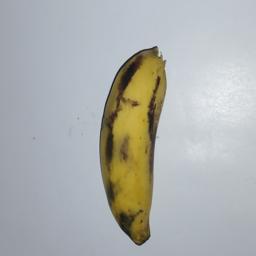
Banana variety: Champa Kola